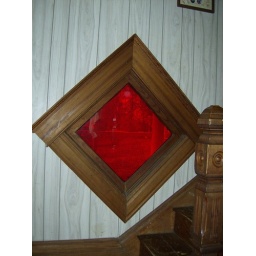
Mom's red glass window in the Day time!